Riza

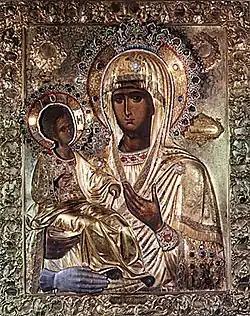
The Trojeručica (three-handed) icon painted by John of Damascus, with a riza laid on top

Some icons, especially late Byzantine ones, were designed with a riza from their first painting. Only the areas not covered by the riza were painted.